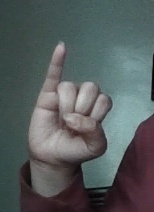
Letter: meem